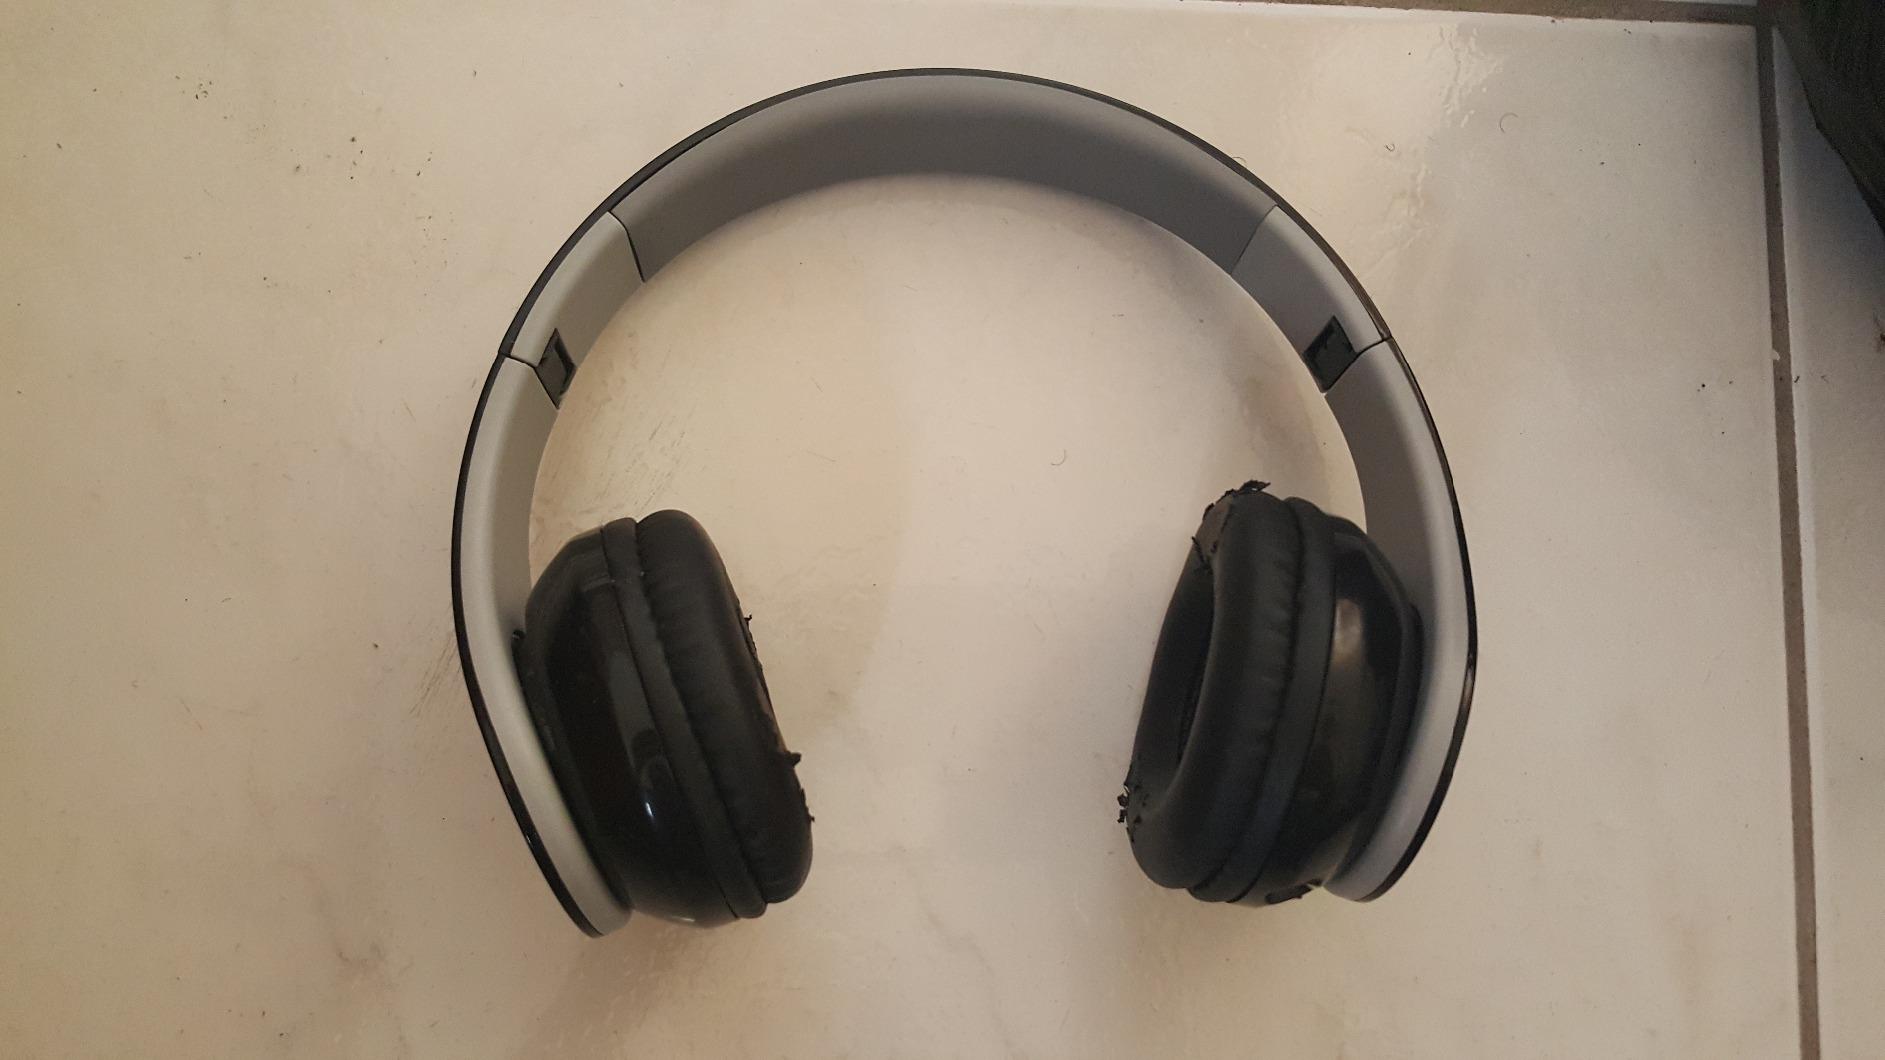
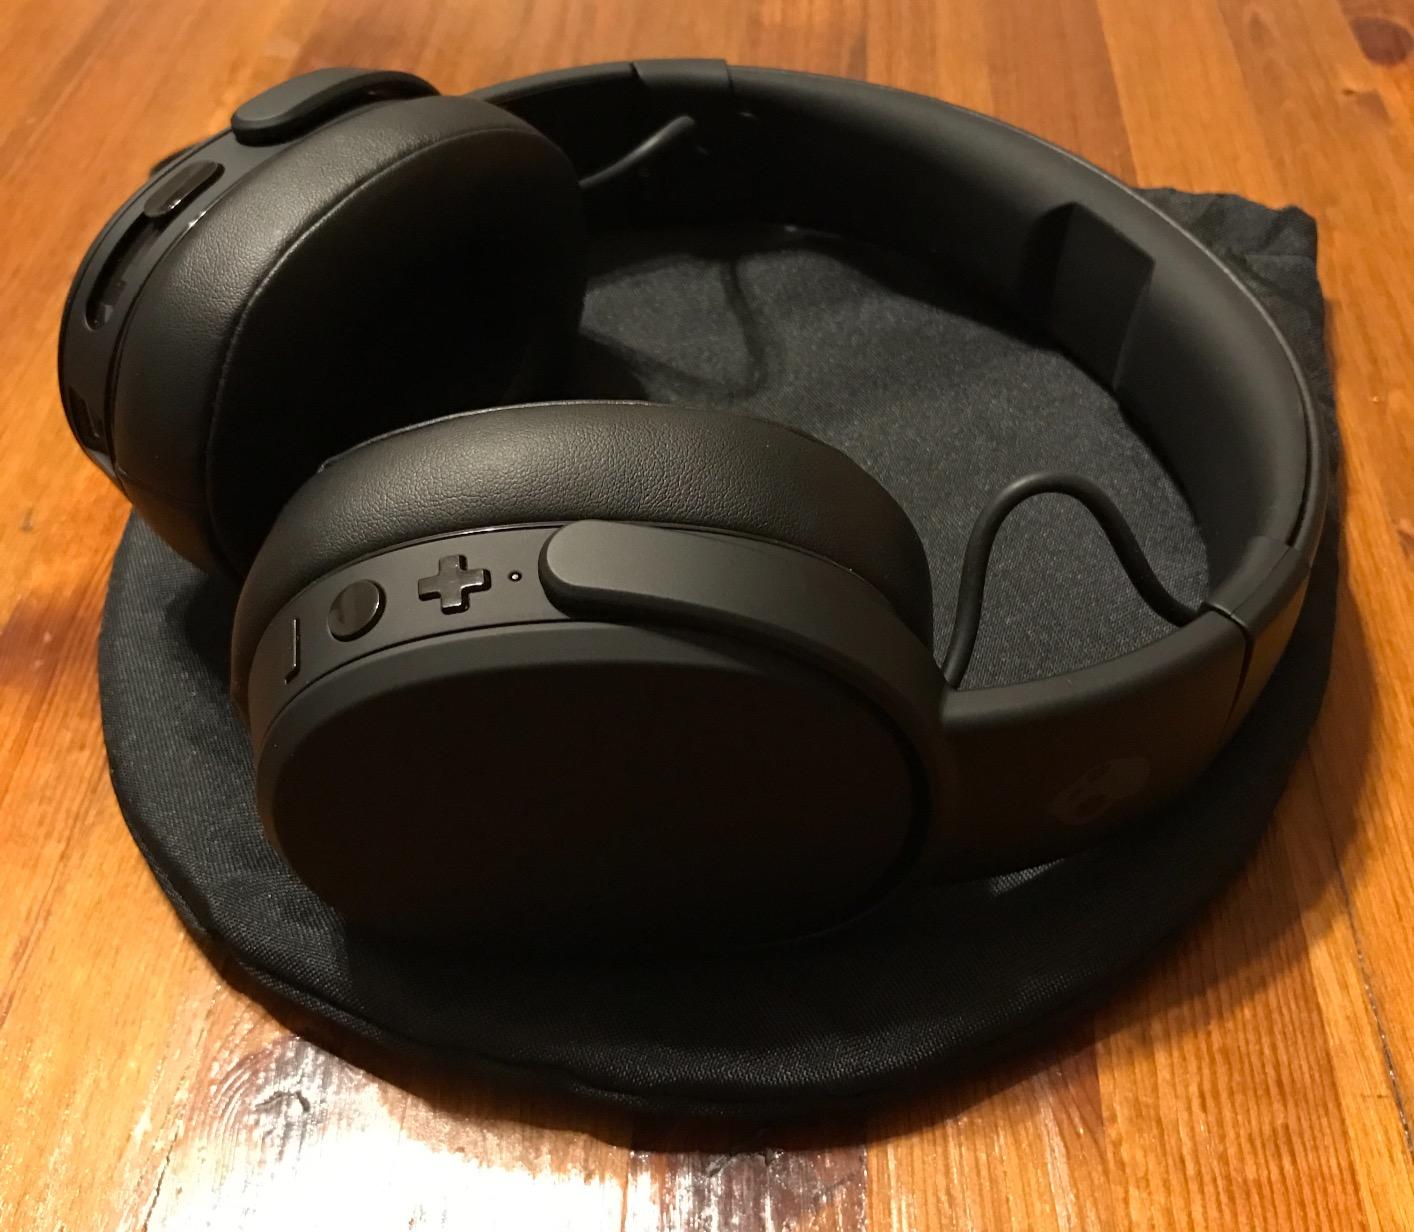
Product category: headphones
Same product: no